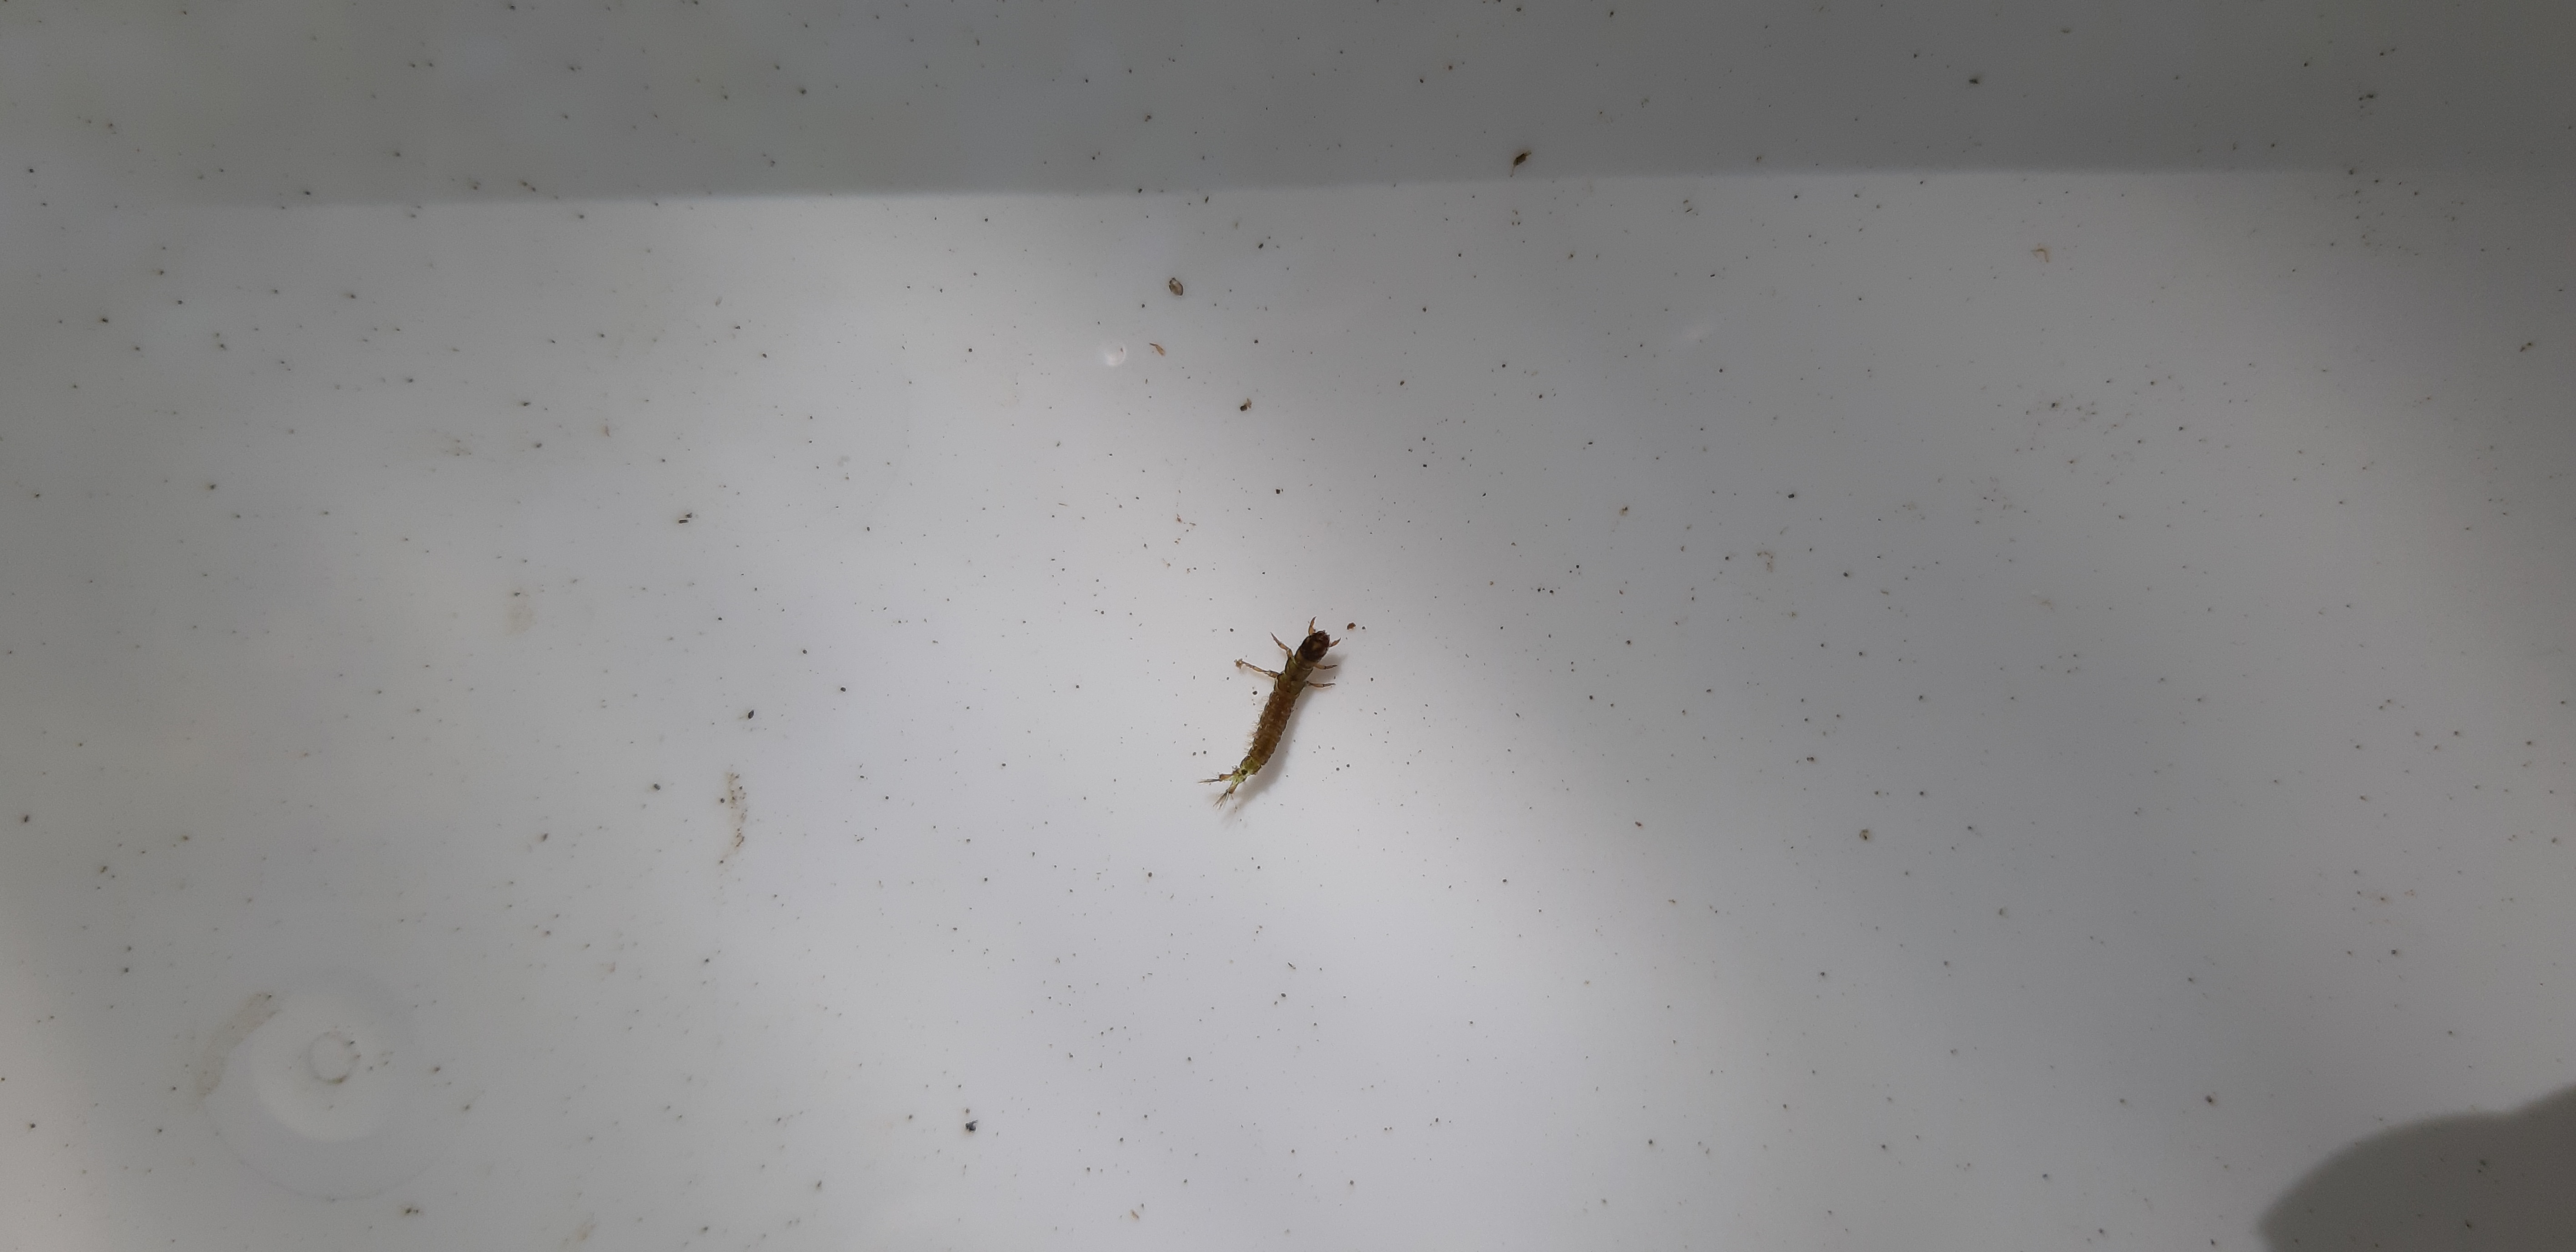
Macroinvertebrate group: caddisflies